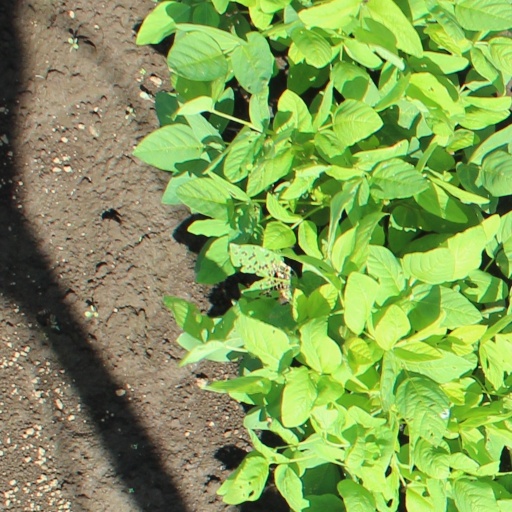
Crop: soybean